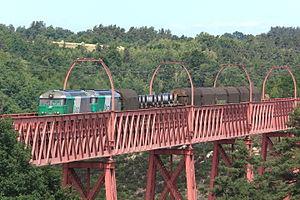
Le viaduc de Garabit est un viaduc ferroviaire français, ouvrage d'art de la ligne de Béziers à Neussargues, permettant le franchissement des gorges de la Truyère. Il est situé sur le territoire des communes de Ruynes-en-Margeride et Val d'Arcomie dans le département du Cantal en région Auvergne-Rhône-Alpes.